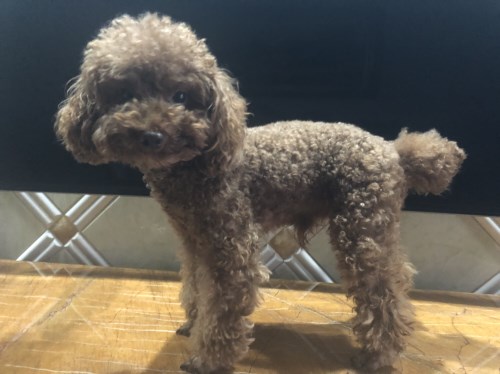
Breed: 2925-n000114-toy_poodle